Nor Kharberd

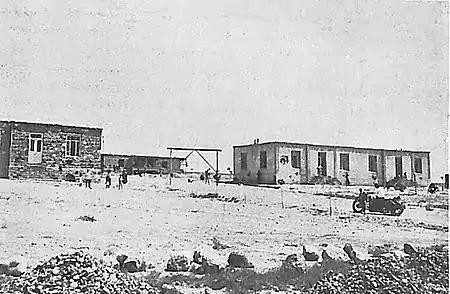
Nor Kharbed at the beginning of the 1930s.

The village was founded in 1929 as Nor Kharberd. In 1938, it was renamed as Nor Kyank, however, in 1965 it was again renamed as Nor Kharberd. Since 1955, Nor Kharberd was an urban type location in the Masis district of Armenian SSR. Currently, Nor Kharberd is included in the Ararat region of Armenia as village type community.